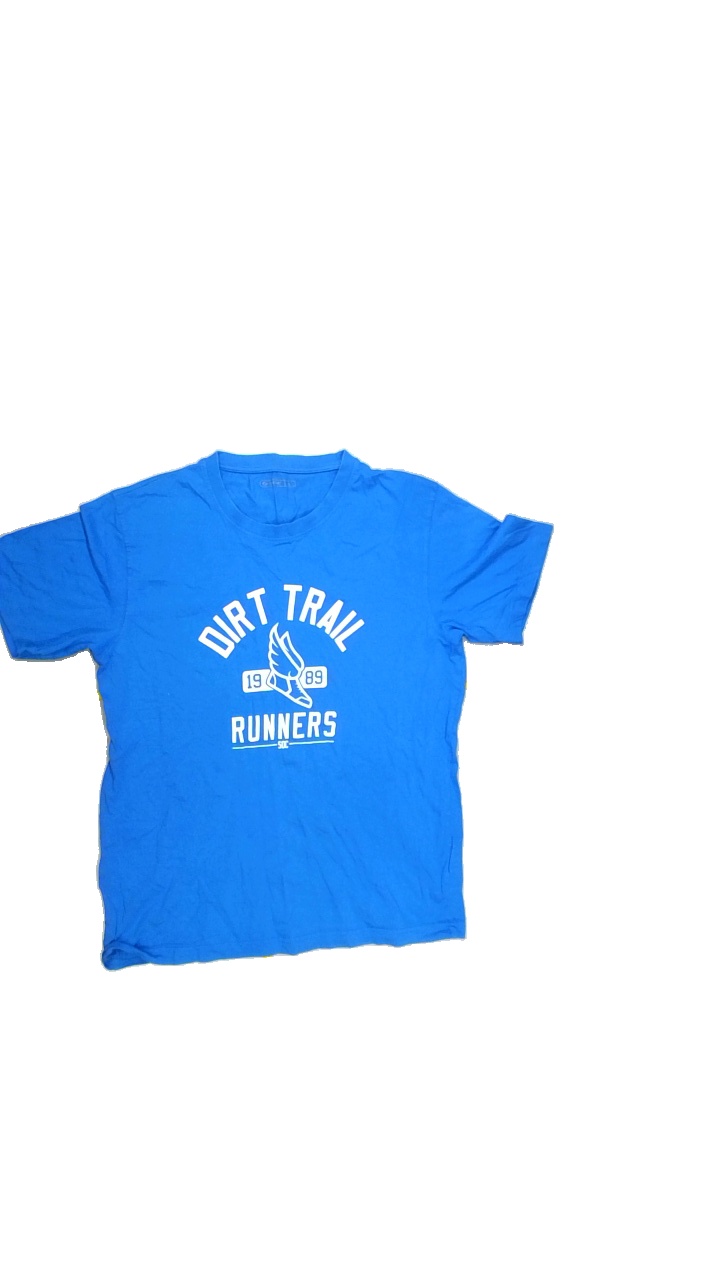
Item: T-shirt (Men)
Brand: Soc (stadium)
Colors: Blue, White
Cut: Regular, C-collar
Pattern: Logo print
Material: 100%cotton
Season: All
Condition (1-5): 4
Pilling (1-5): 4
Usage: Export
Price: <50